Buffalo mozzarella

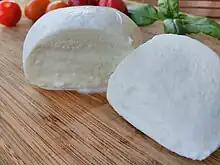
Buffalo mozzarella

Buffalo mozzarella is a mozzarella made from the milk of the Italian Mediterranean buffalo. It is a dairy product traditionally manufactured in Campania, especially in the provinces of Caserta and Salerno.